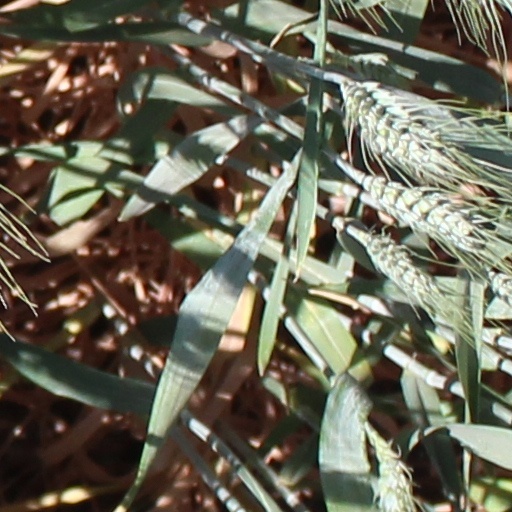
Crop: wheat